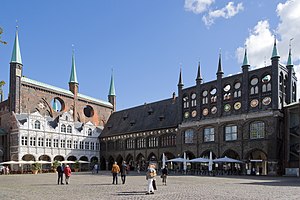
Lübeck Rådhus
Rådhuset i Lübeck / Lybæk
Lübeck Rådhus er en af de største og mest kendte gotiske bygninger i Tyskland. Rådhuset blev opført 1308.